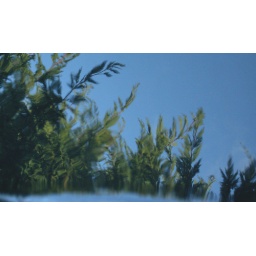
Experimenting again: sky and trees reflected in a puddle.